Leslie Rowan

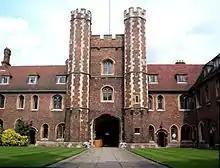
Queens' College, Cambridge

Rowan was born at Dunlavin, in County Wicklow, Ireland, then part of the United Kingdom of Great Britain and Ireland. He was a younger son of Thomas Rowan of Dromore West, County Sligo, a Church of Ireland clergyman and headmaster who became a missionary in British India, where Rowan spent most of his early childhood.